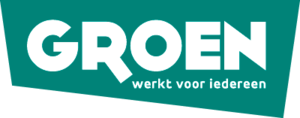
Groen (belgisk parti)
Groen! er et grønt parti i den flamske del af Belgien.